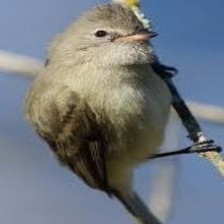
Species: NORTHERN BEARDLESS TYRANNULET
Scientific name: CAMPTOSTOMA IMBERBE